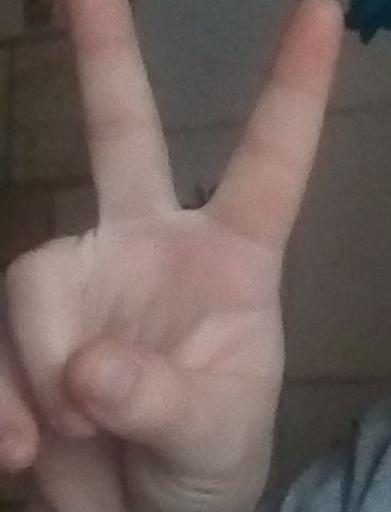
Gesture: peace